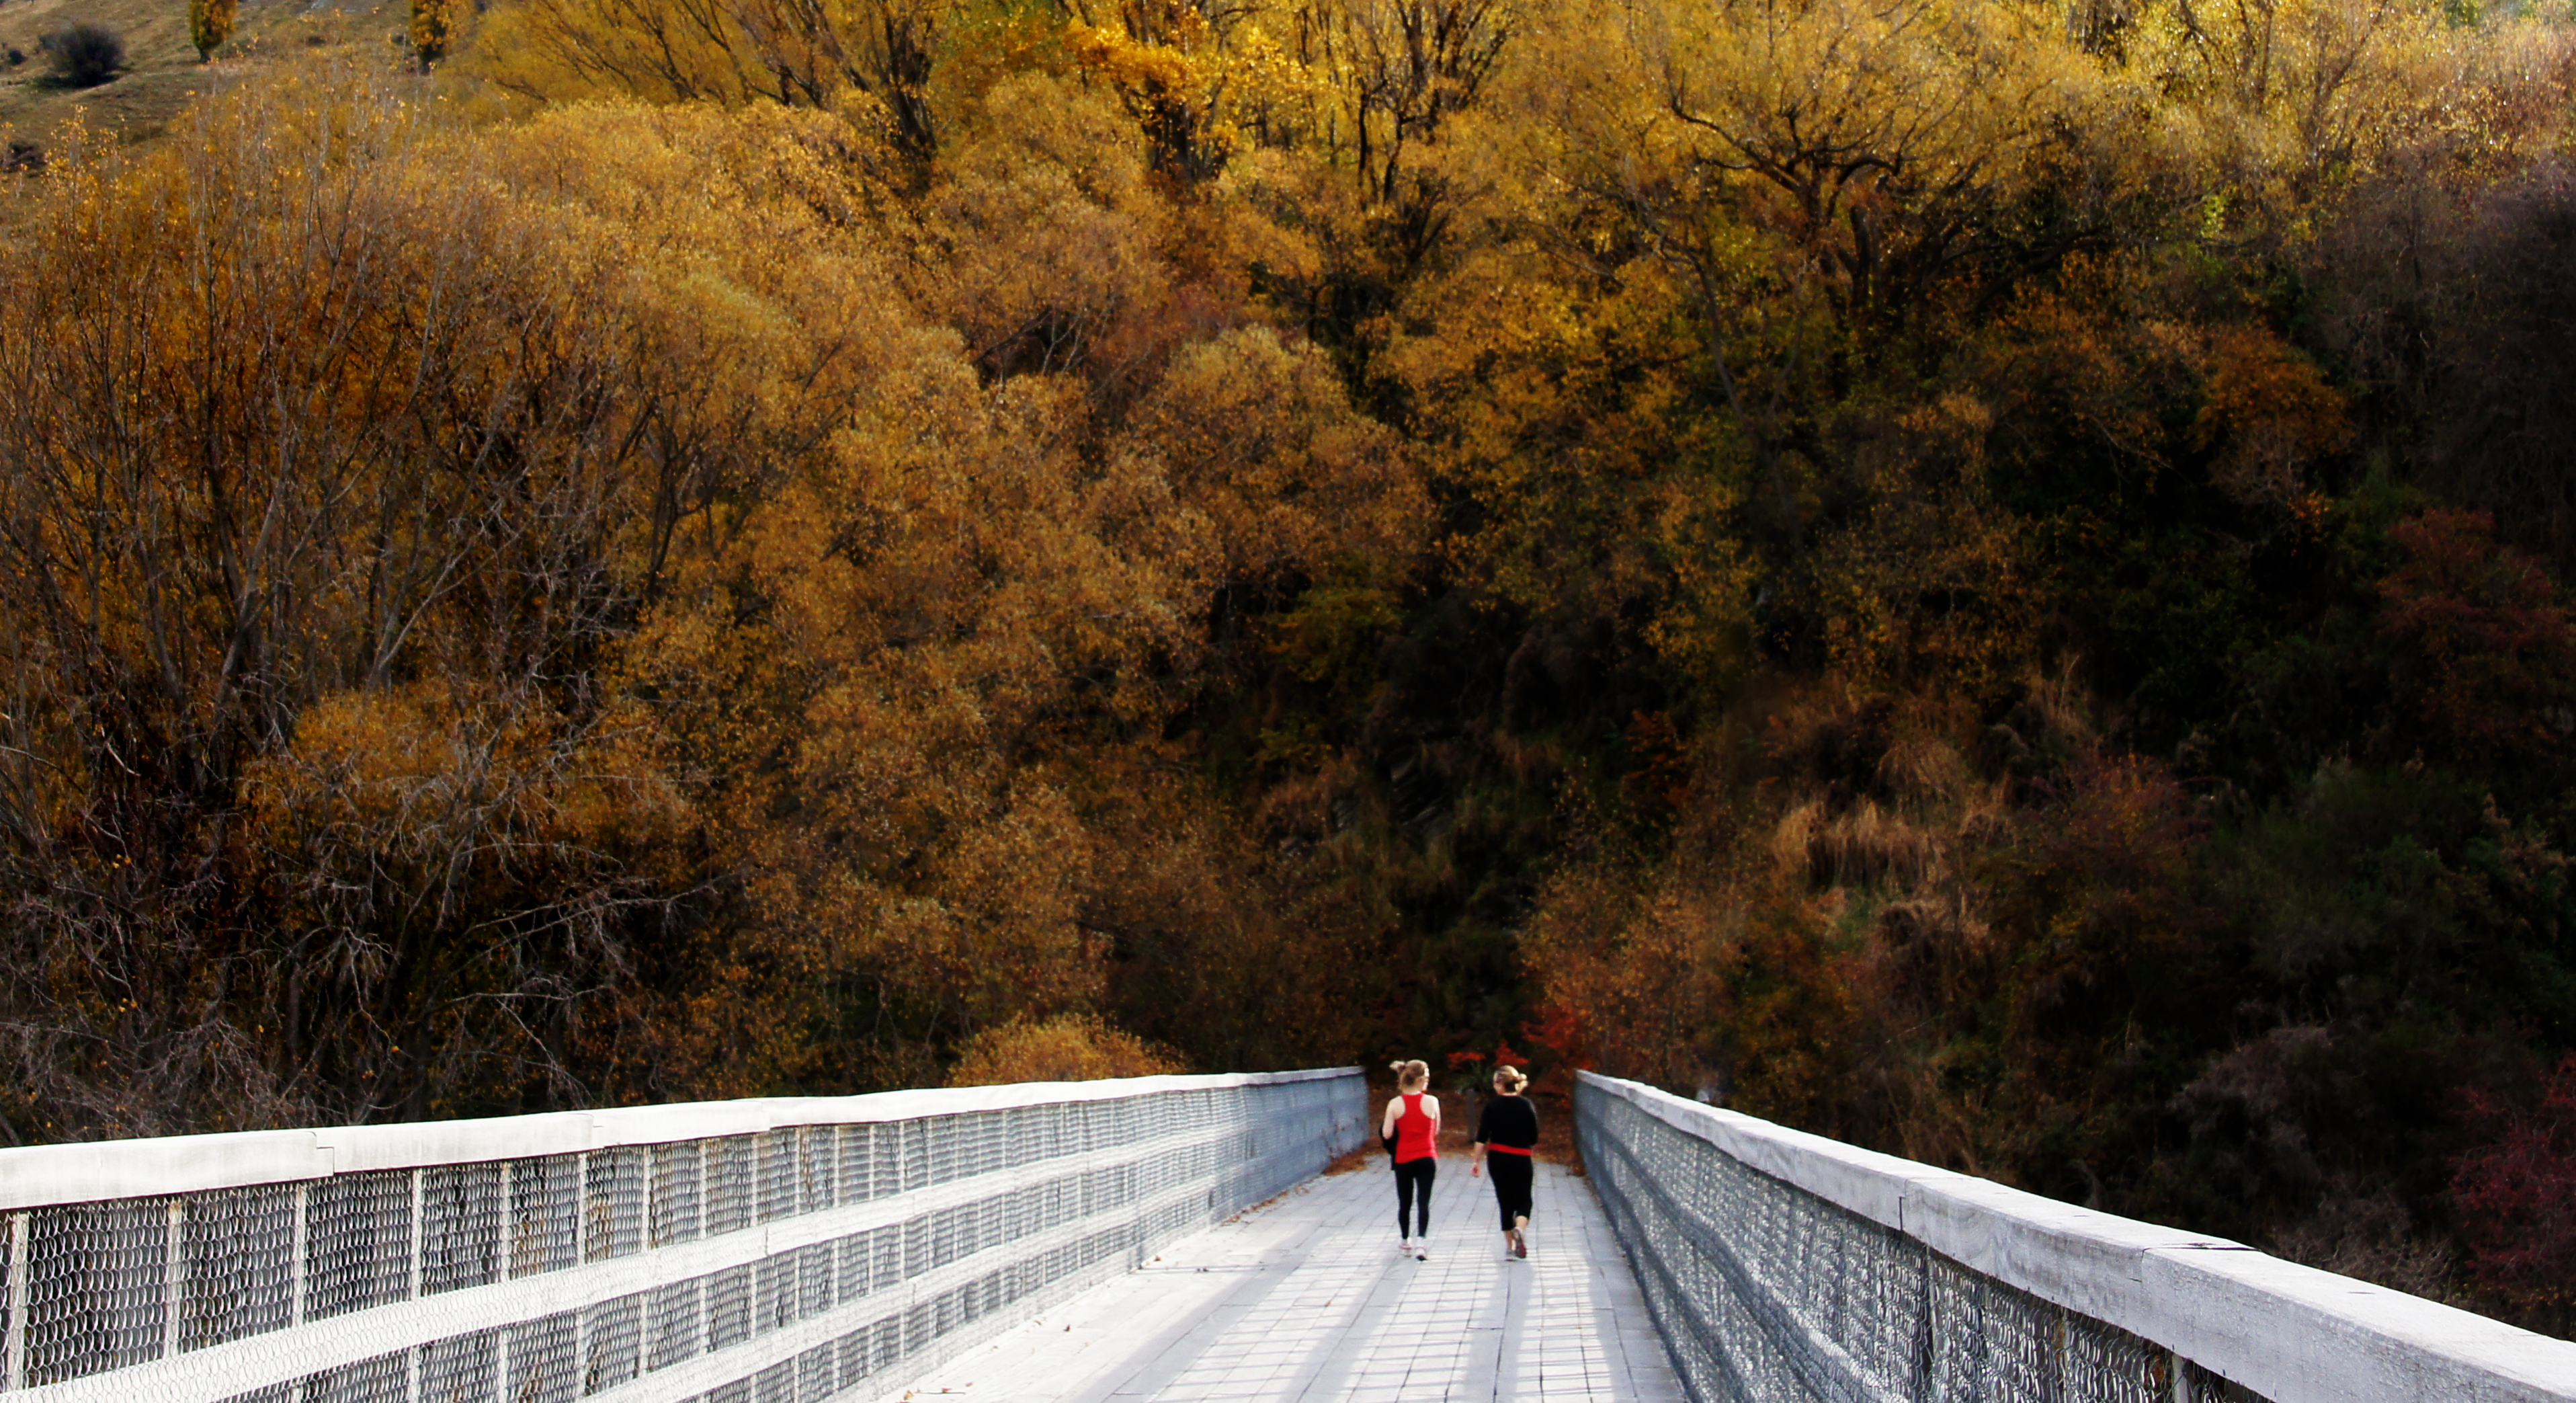
tree, mountain, snow, winter, bridge, morning, leaf, autumn, weather, season, newzealand, otago, fourseasons, shotoverriver, autumncolourqueenstown